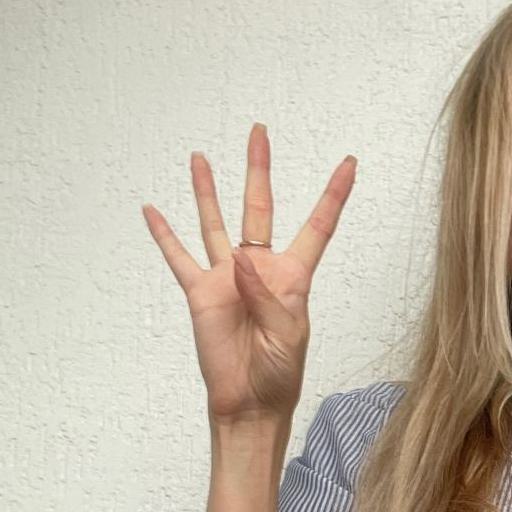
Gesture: four